List of deaths on eight-thousanders

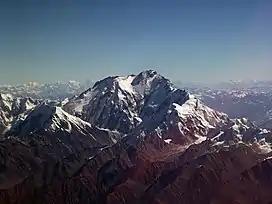
The summit of Nanga Parbat, as seen from the air.

Manaslu is the world's eighth highest mountain. While the peak was known to the local population, foreign visitors became aware of its existence in 1950. During the next five years Japanese expeditions were exploring the area and in 1956 and Gyalzen Norbu successfully climbed the mountain. Due to tensions between climbers and inhabitants, for the next two decades visits to Manaslu were sporadic, lasting until the 1970s. As of December 2024 there is a total of 3,317 successful summits, with 90 people dying on mountain.